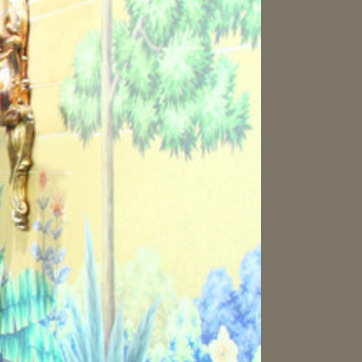
Material: wallpaper